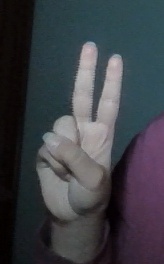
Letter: taa